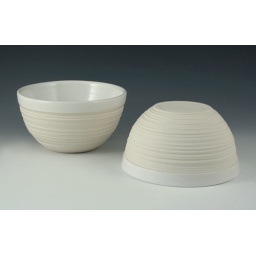
latte bowls in white on white